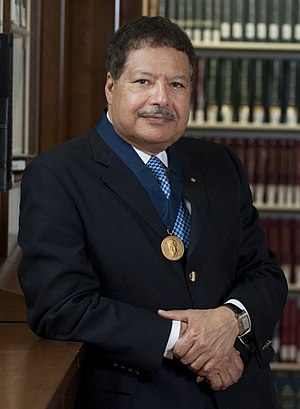
Ahmed Zewail
Ahmed Hassan Zewail var en egyptisk-amerikansk videnskabsmand, der er kendt som "far til femtokemi". I 1999 modtog han nobelprisen i kemi for sit arbejde med femtokemi, og han blev dermed den første egypter, der modtog en nobelpris for et videnskabeligt arbejde. Han var Linus Pauling Chair Professor of Chemistry, Professor of Physics og direktør på Physical Biology Center for Ultrafast Science and Technology på California Institute of Technology.